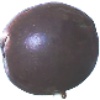
Label: Passion Fruit 1